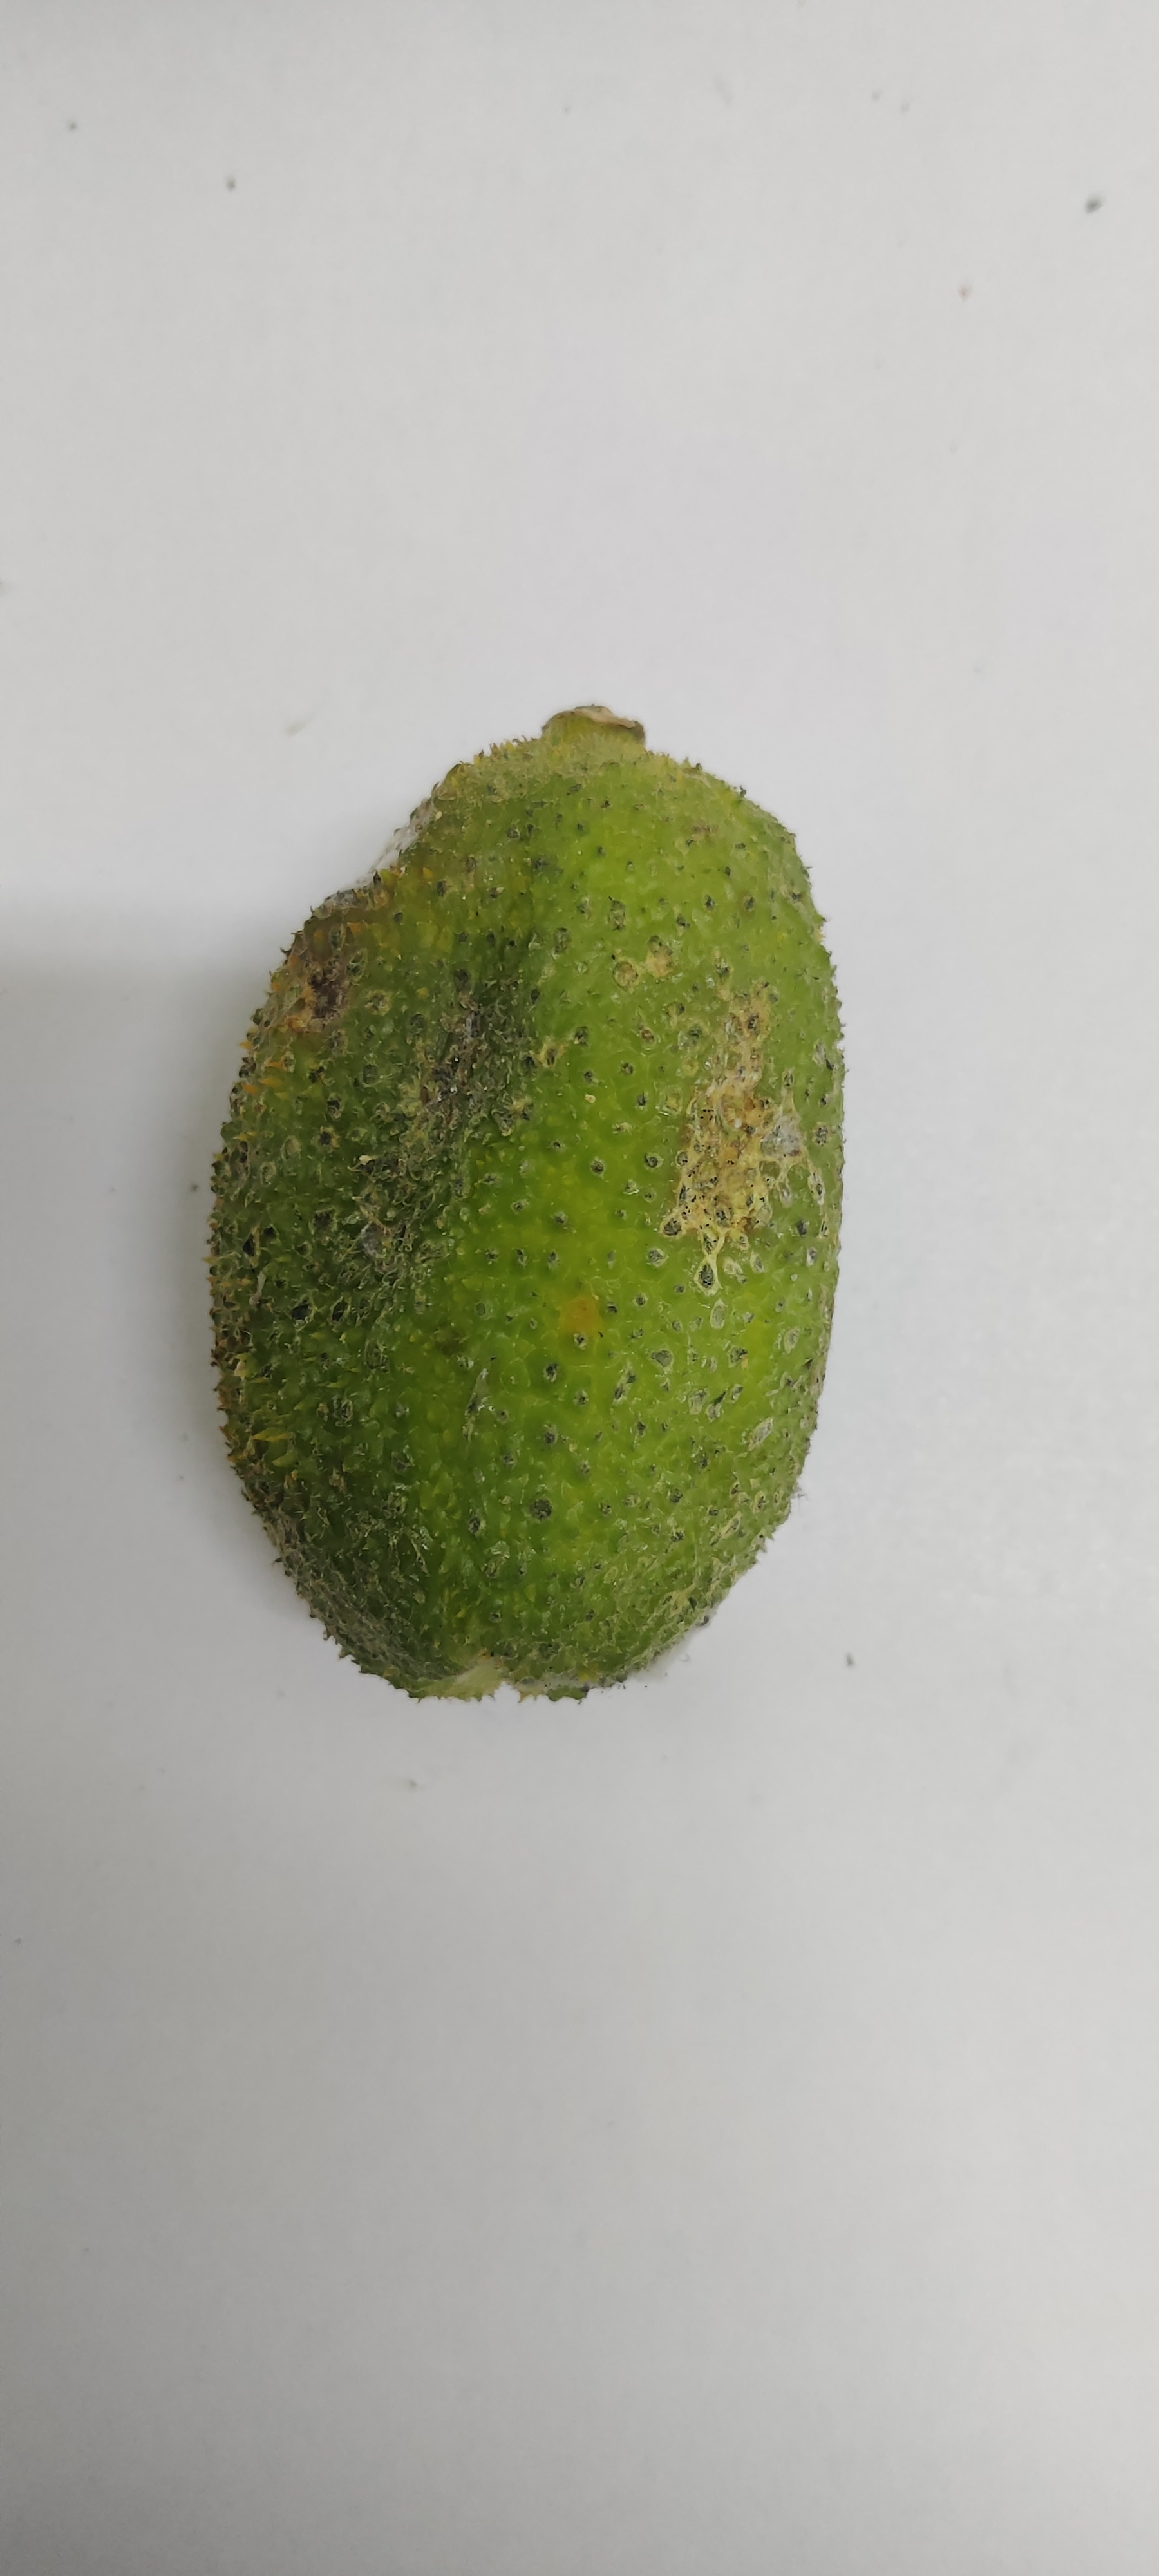
Crop: Spiny Gourd
Condition: Severely Damaged